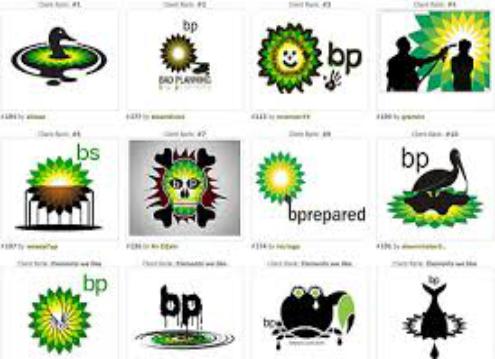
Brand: BP
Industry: Others